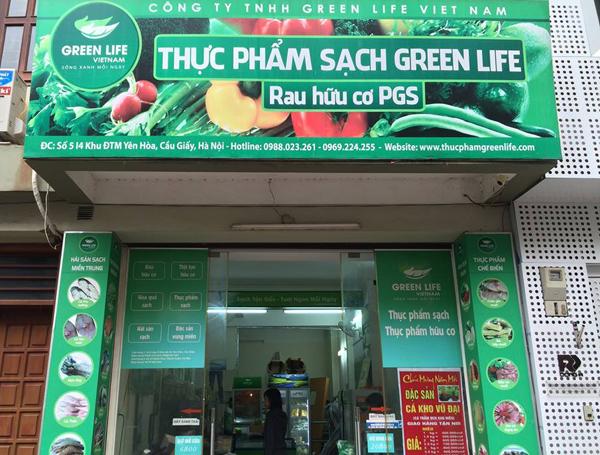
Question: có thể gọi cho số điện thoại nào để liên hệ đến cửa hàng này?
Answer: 0988023261 hoặc 0969224255